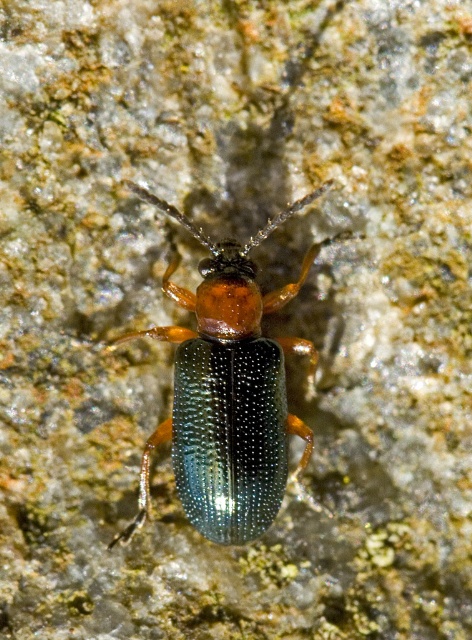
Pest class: cereal_leaf_beetle